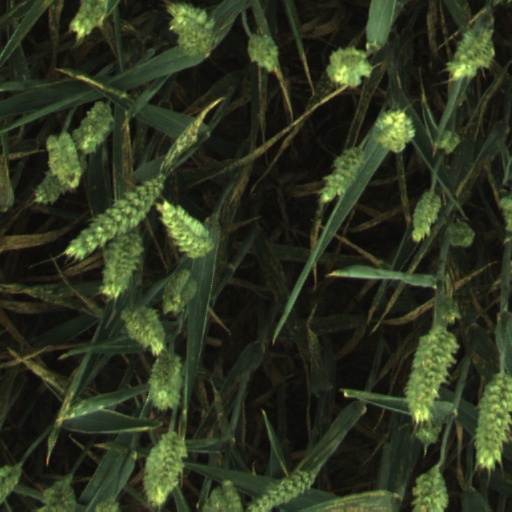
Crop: wheat